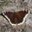
Label: butterfly